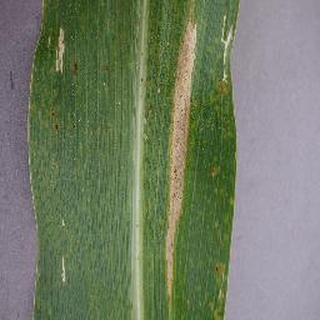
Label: corn_northern_leaf_blight